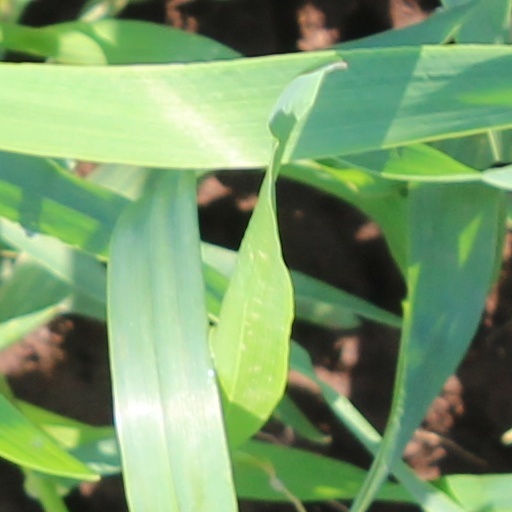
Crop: wheat